Ceratosauria

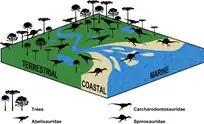
A diagram of hypothesized theropod ecologies in Gondwana during the Cretaceous, with ceratosaurian abelisaurs featuring prominently

The oldest known ceratosaur currently described is "Saltriovenator zanellai" which is dated to the Early Sinemurian, 199-197 Ma. The origin of Ceratosauria could have been in Northern Pangea where "Saltriovenator", its close relative "Berberosaurus," and "Carmelopodus" footprints have been found.